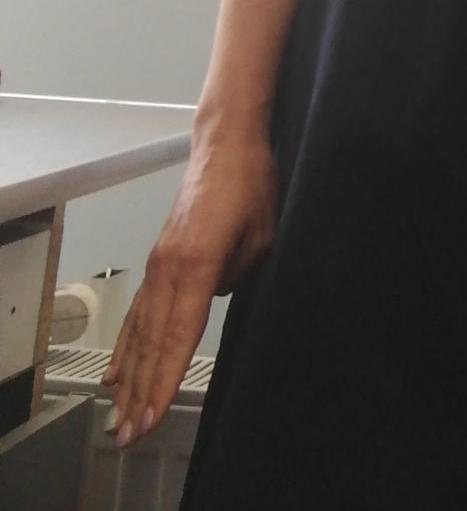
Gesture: no_gesture